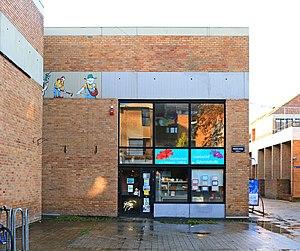
Belgique - Louvain-la-Neuve - Ancien cercle Agro (rampe des Ardennais)
Les cercles étudiants de l'UCLouvain sont des associations créées par les étudiants de l'Université catholique de Louvain.